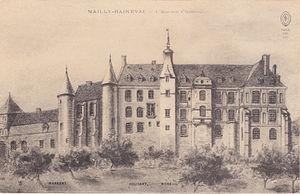
Château de Mailly-Raineval avant la Révolution française.
Mailly-Raineval est une commune française située dans le département de la Somme, en région Hauts-de-France.